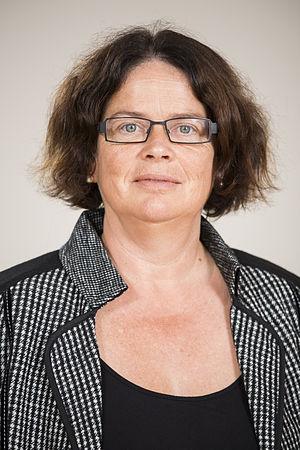
Anne-Claude Demierre en 2013
Anne-Claude Demierre, née le 16 août 1961 à Fribourg et originaire de Mézières, est une personnalité politique suisse, membre du parti socialiste.